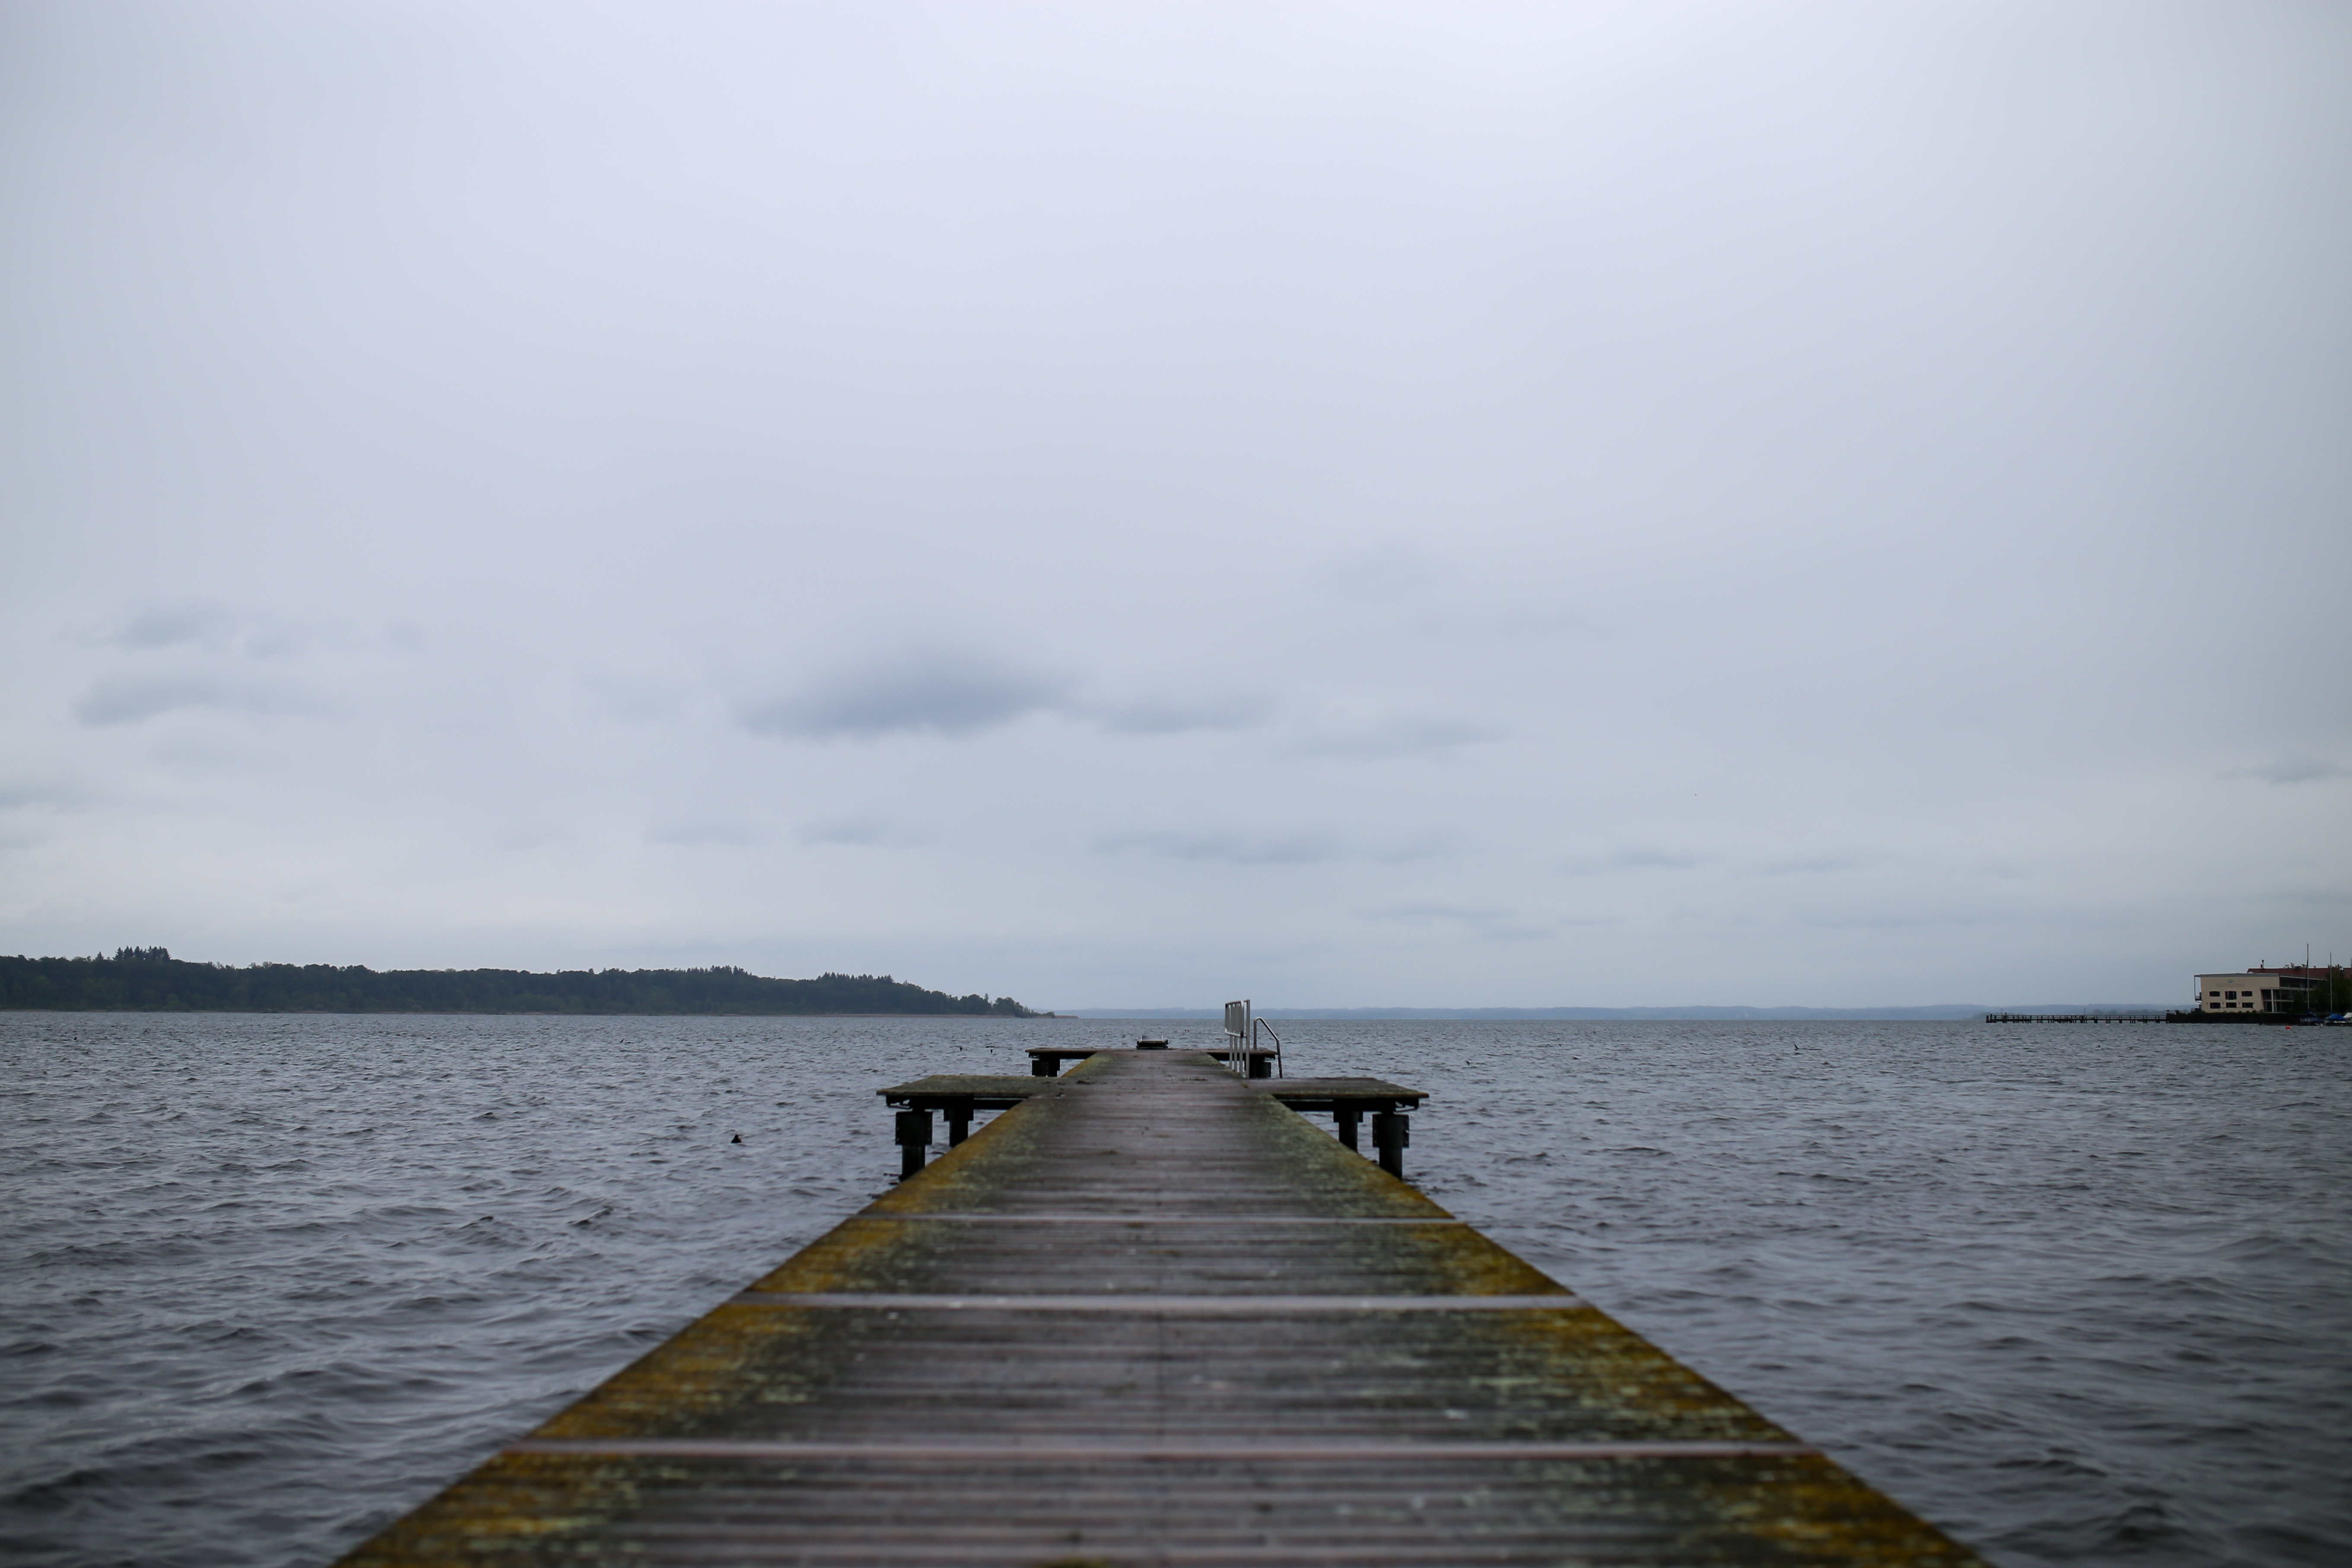
sea, coast, water, ocean, horizon, cloud, morning, shore, lake, pier, river, reflection, vehicle, bay, reservoir, waterway, channel, loch, breakwater, atmospheric phenomenon